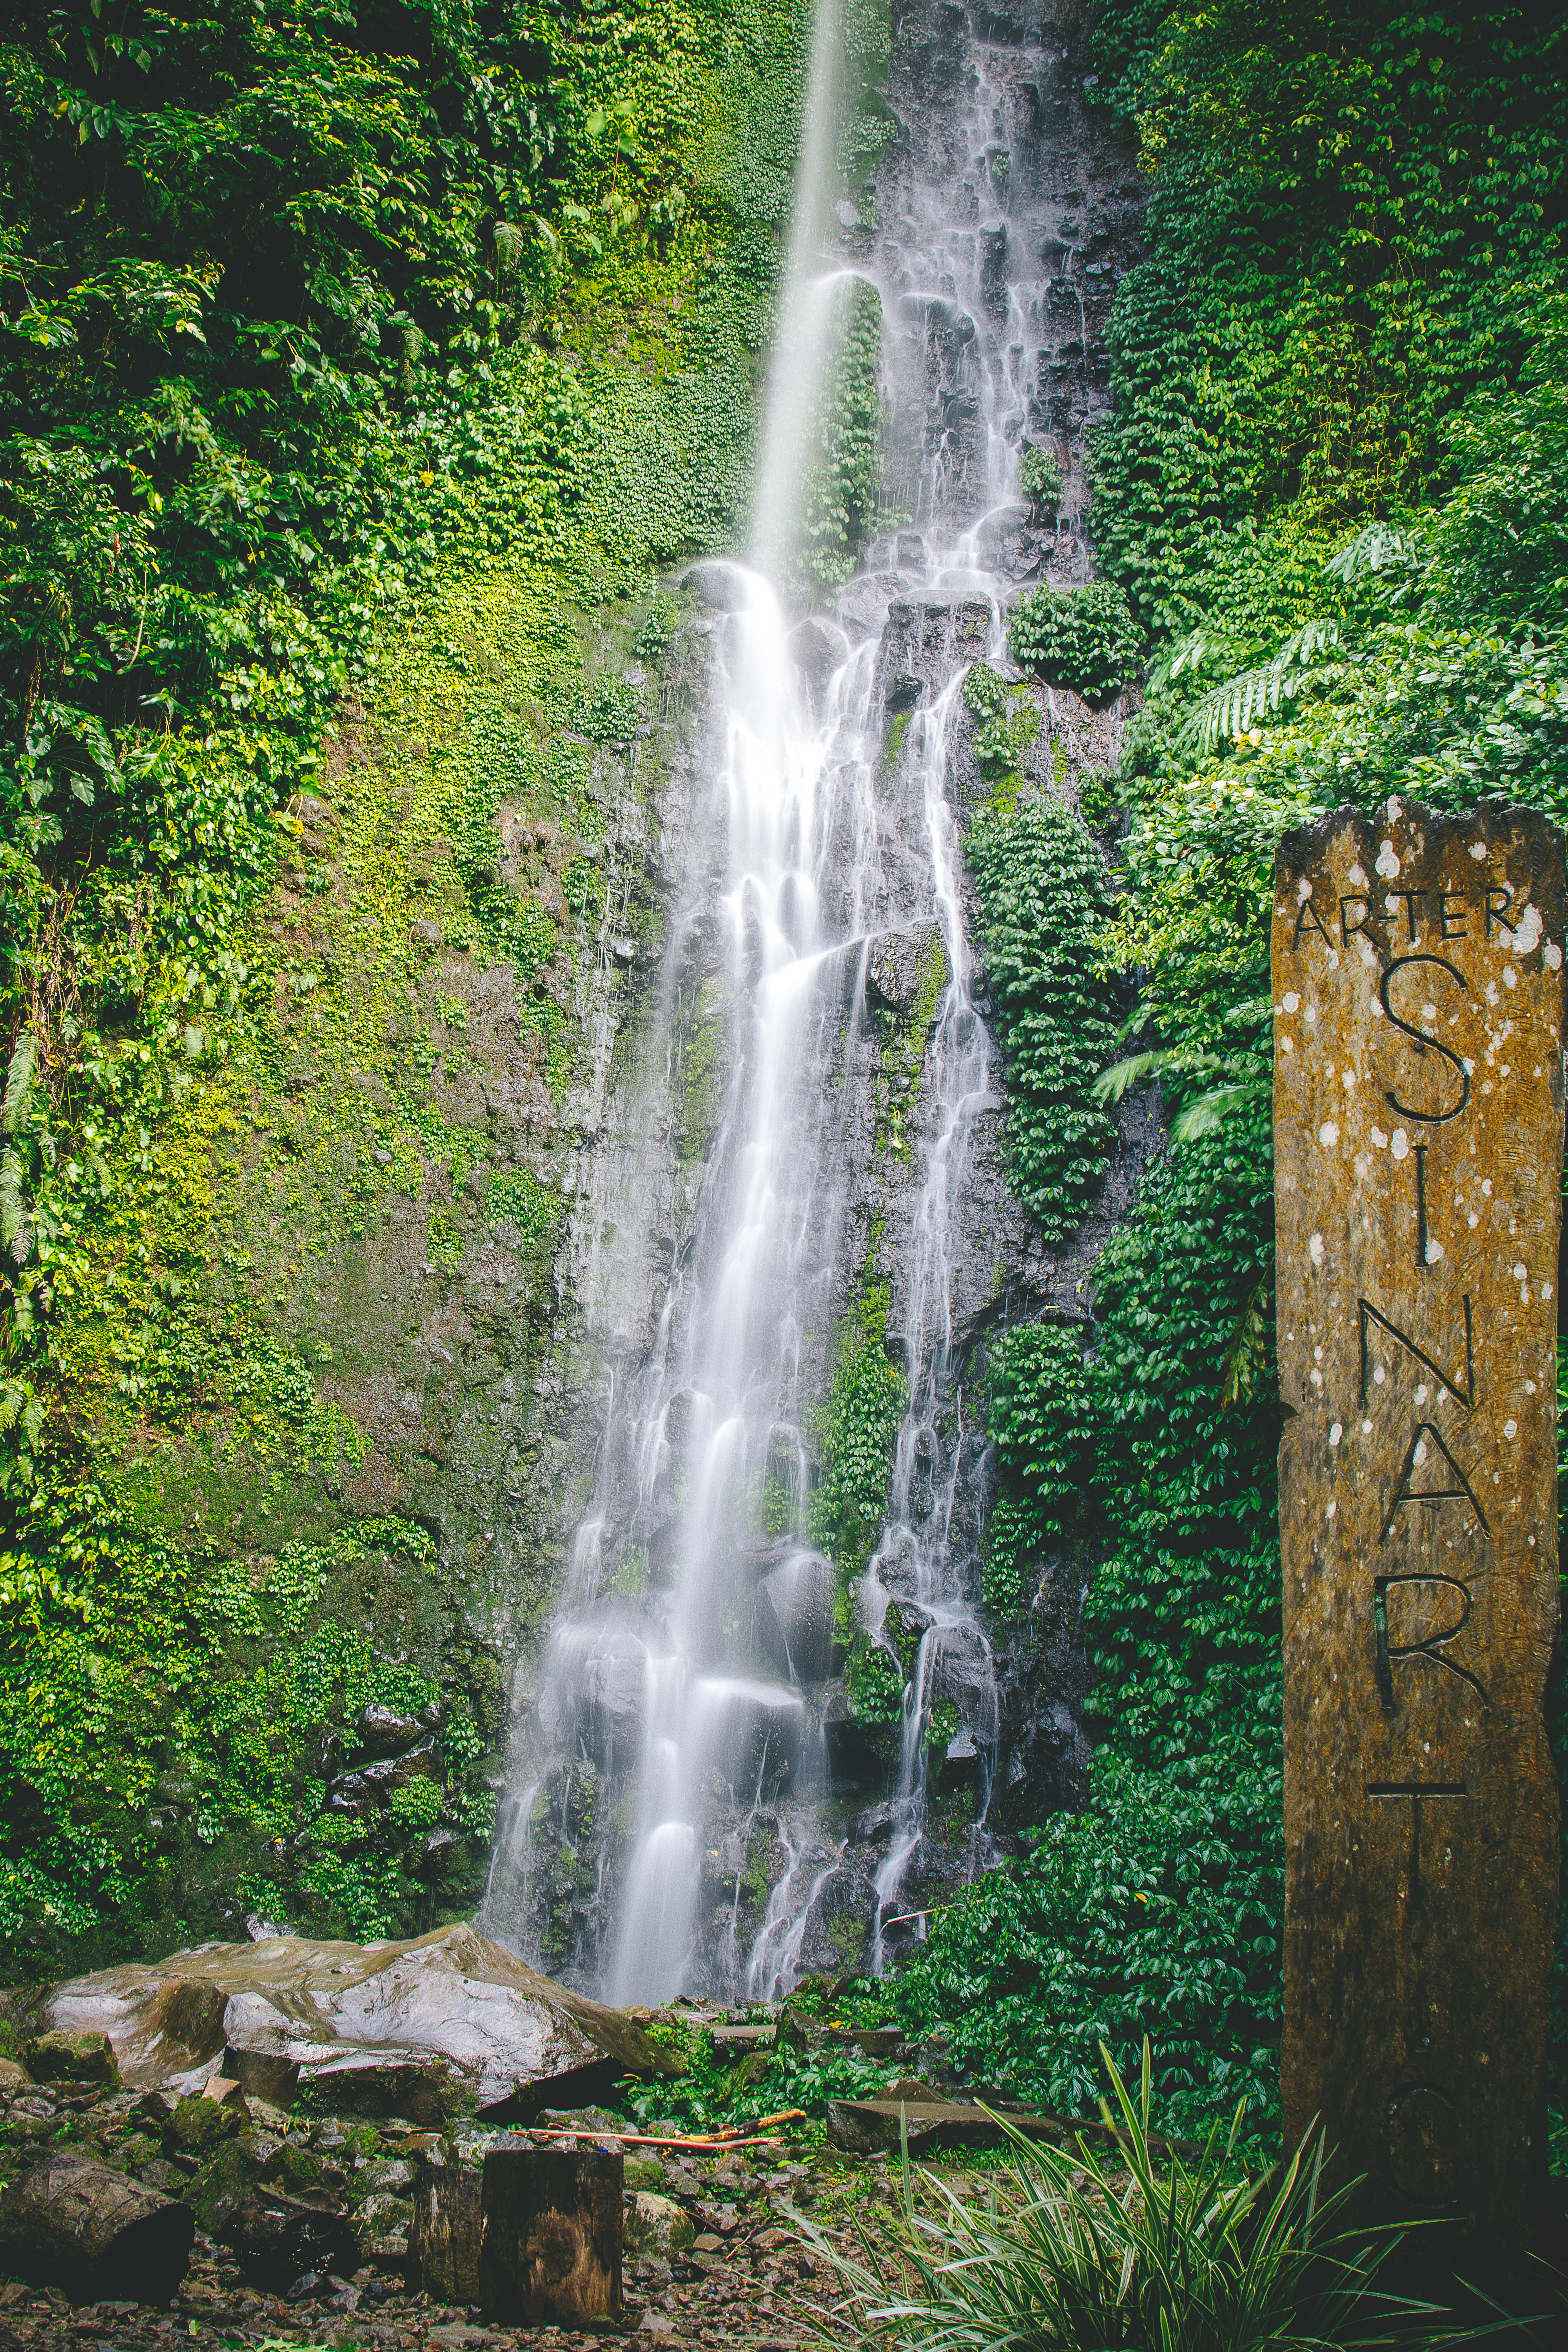
natural, waterfall, natural landscape, body of water, nature, water resources, water, nature reserve, vegetation, watercourse, green, chute, water feature, rainforest, tree, forest, state park, jungle, stream, old growth forest, plant, landscape, rock, national park, valdivian temperate rain forest, sunlight, moss, river